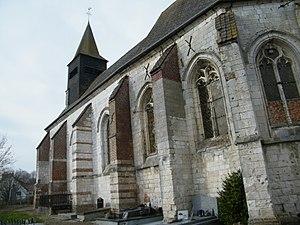
L'église.